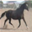
Label: horse